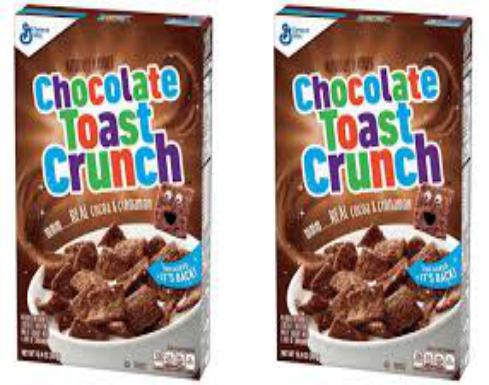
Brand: Chocolate Toast Crunch
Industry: Food